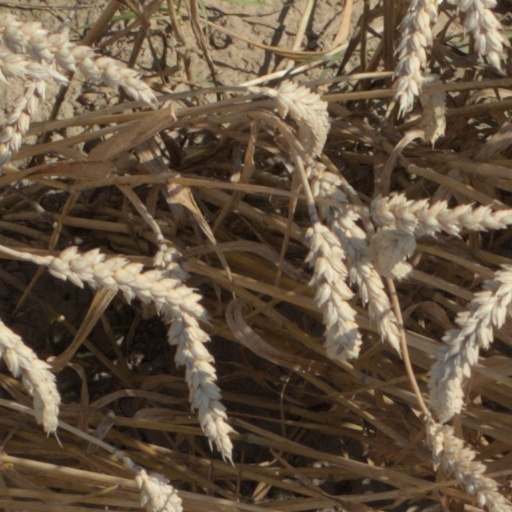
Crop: wheat